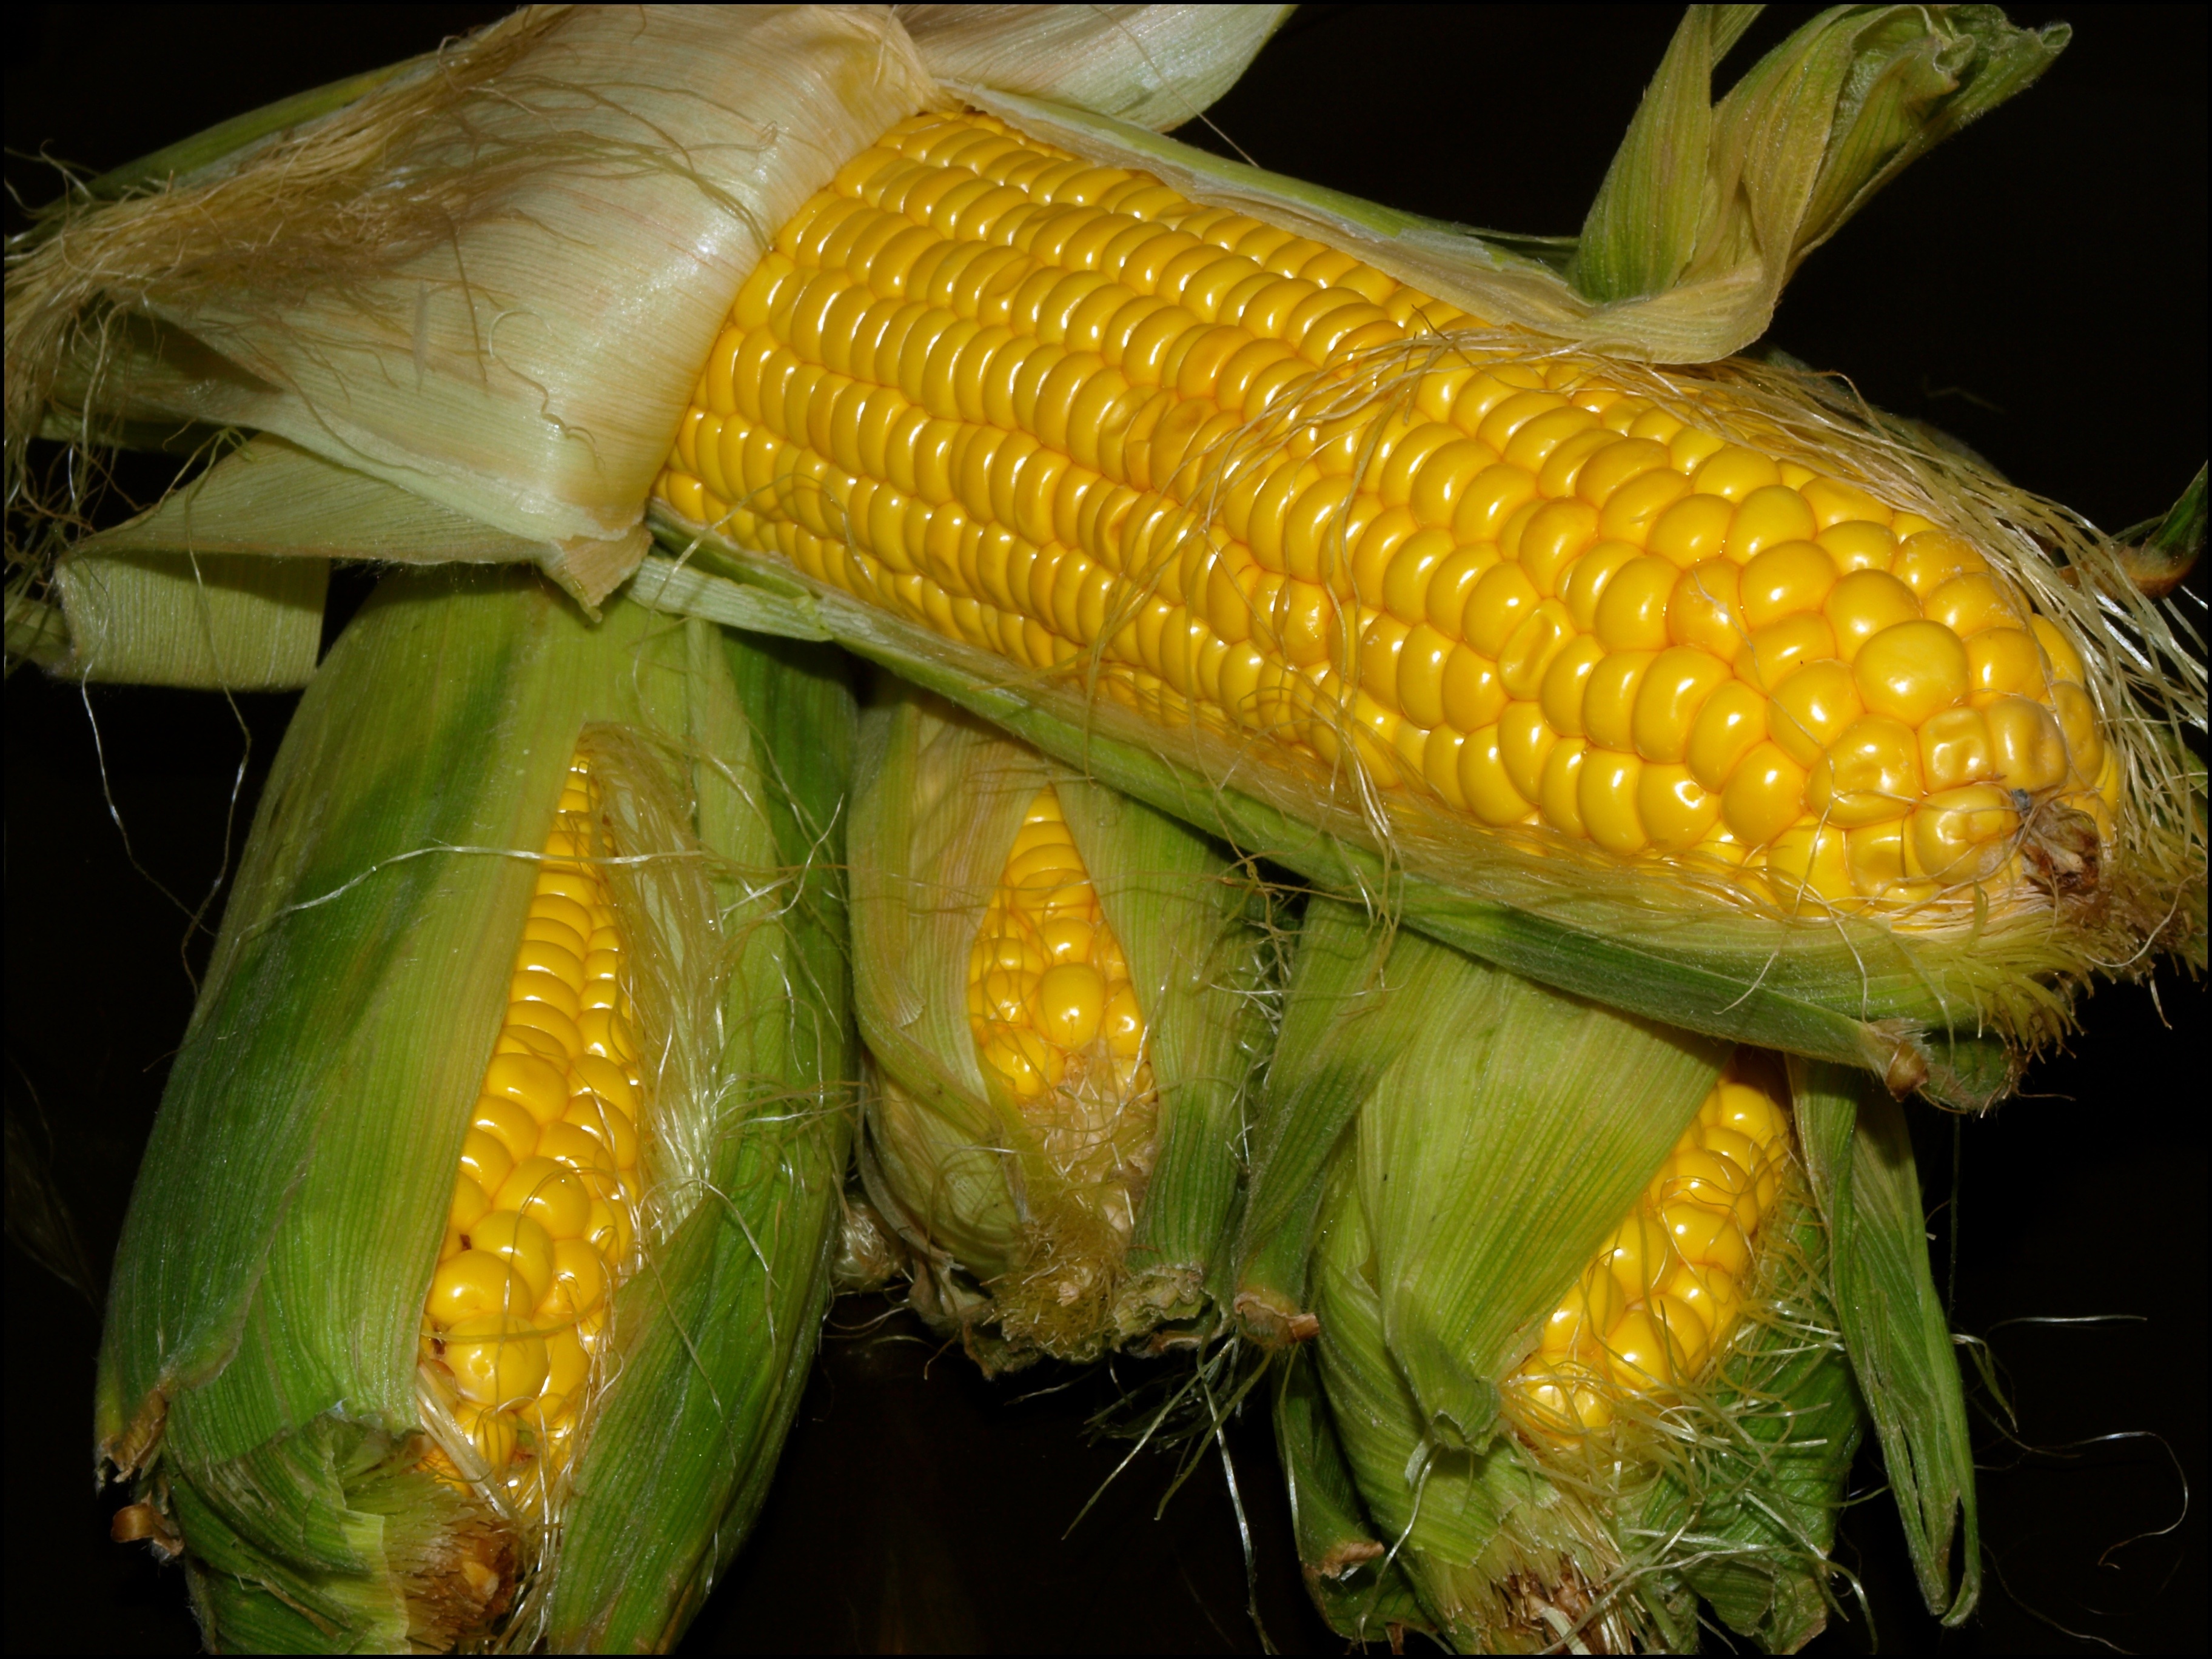
plant, fruit, dish, food, harvest, produce, corn, yellow, closeup, gourd, sweet corn, citron, maize, jackfruit, corn on the cob, flowering plant, the ear